Captain Miller (film)

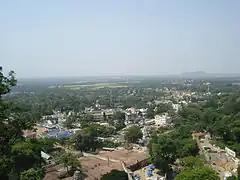

Principal photography began on 21 September 2022, the same day as the film was launched, with a pooja ceremony at VM Studios in Chennai. Sundeep Kishan, John Kokken, Nivedhithaa Sathish and Sumesh Moor joined Dhanush for this schedule. On 7 October, major shooting began in Tenkasi. A set was also erected in the forest region of the district for filming main portions. This schedule ended rapidly on the 10th. The following schedule had begun on the first of December and Shiva Rajkumar shot action sequences along with Dhanush. That schedule was completed by mid December and the team took a break to celebrate Christmas, New Year and Pongal. Filming resumed on 19 January 2023, after the month long break, in Courtallam, Tenkasi. Filming was conducted at the specially erected sets in the forest region there. Sundeep Kishan joined the film's shoot in mid March. 80% of filming was completed by that month.